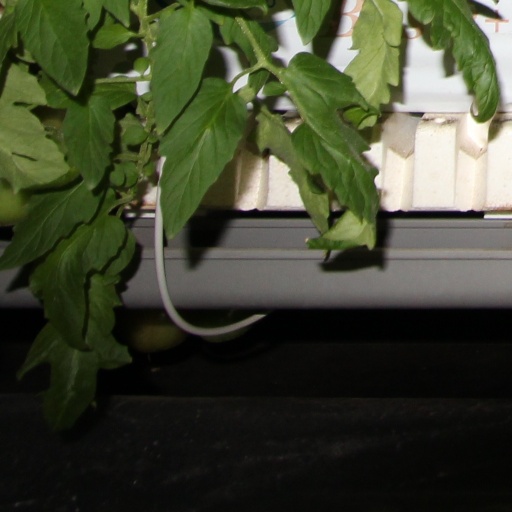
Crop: tomato